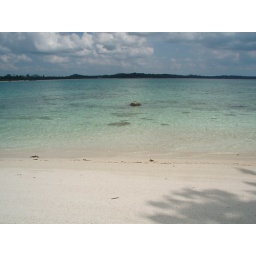
white sand beach and transparent waters in island off the coast of Belitung